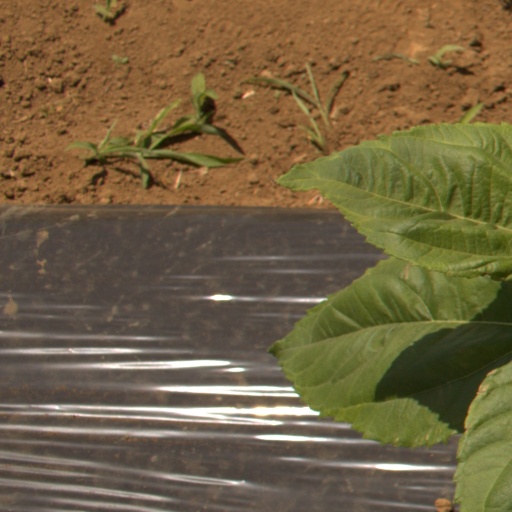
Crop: Jerusalem artichoke